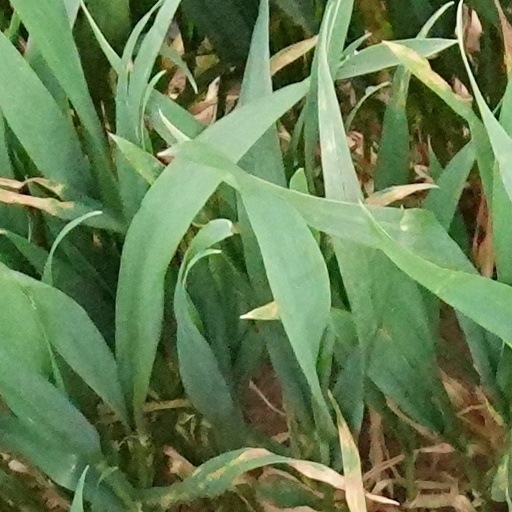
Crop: wheat